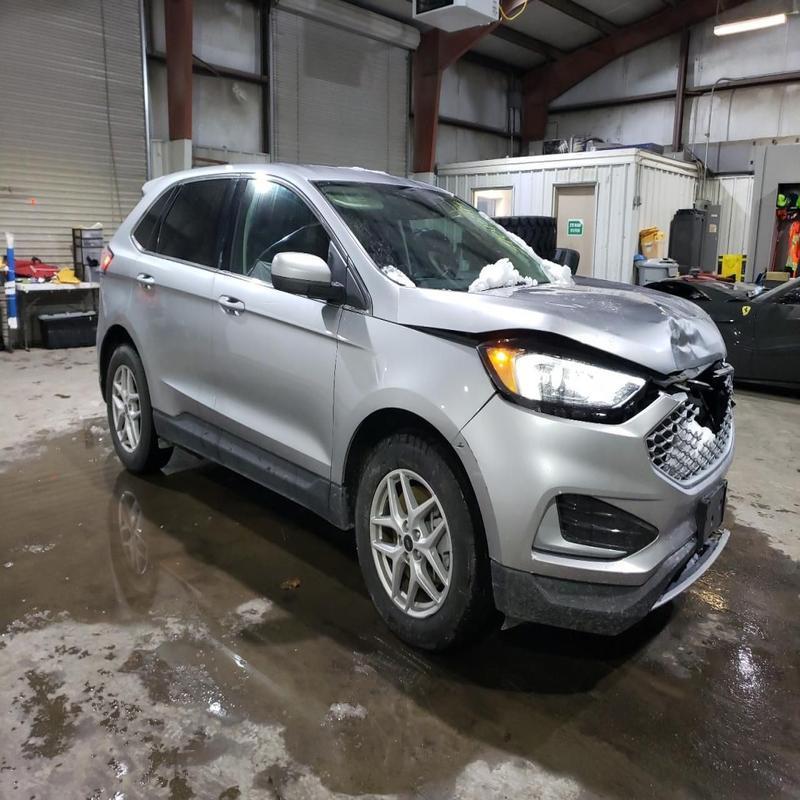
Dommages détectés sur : capot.
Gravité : mineur